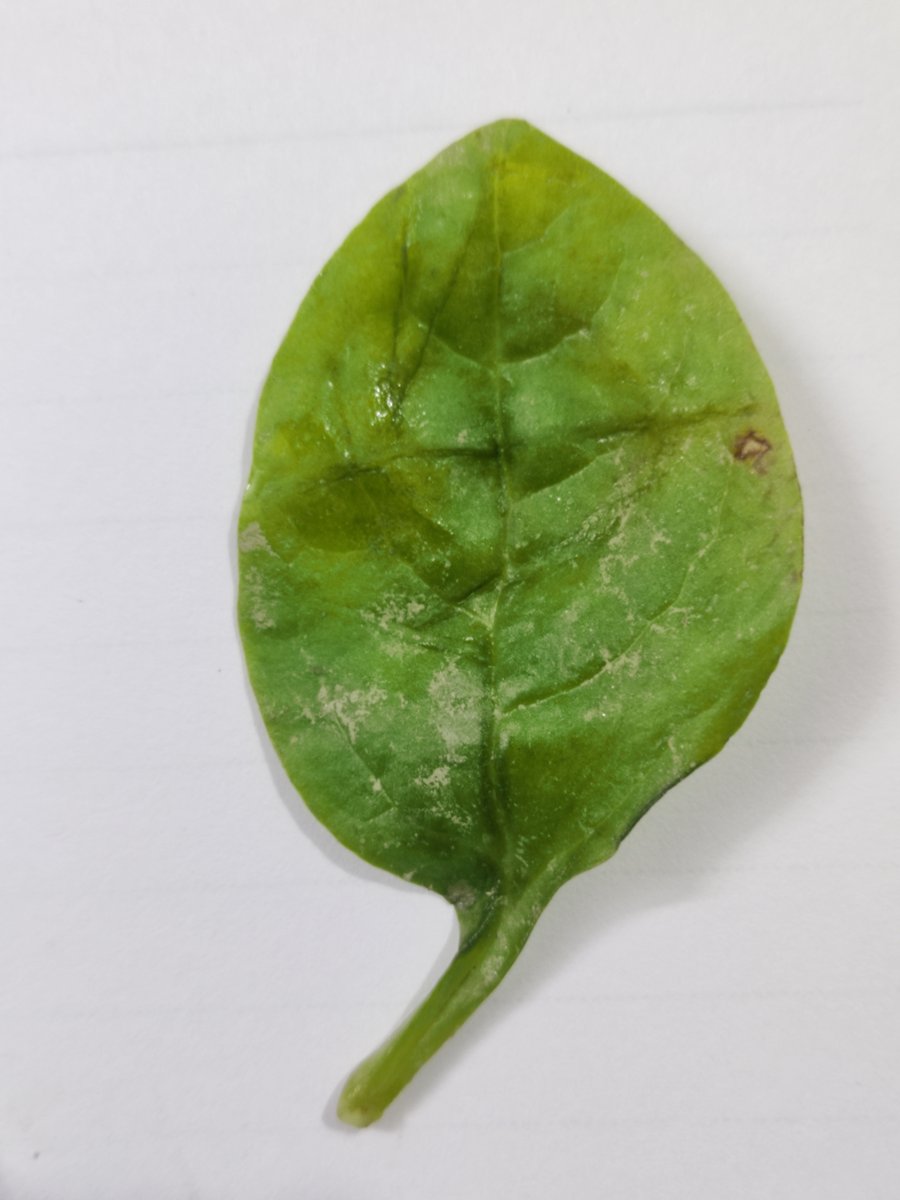
Label: Downy-Mildew